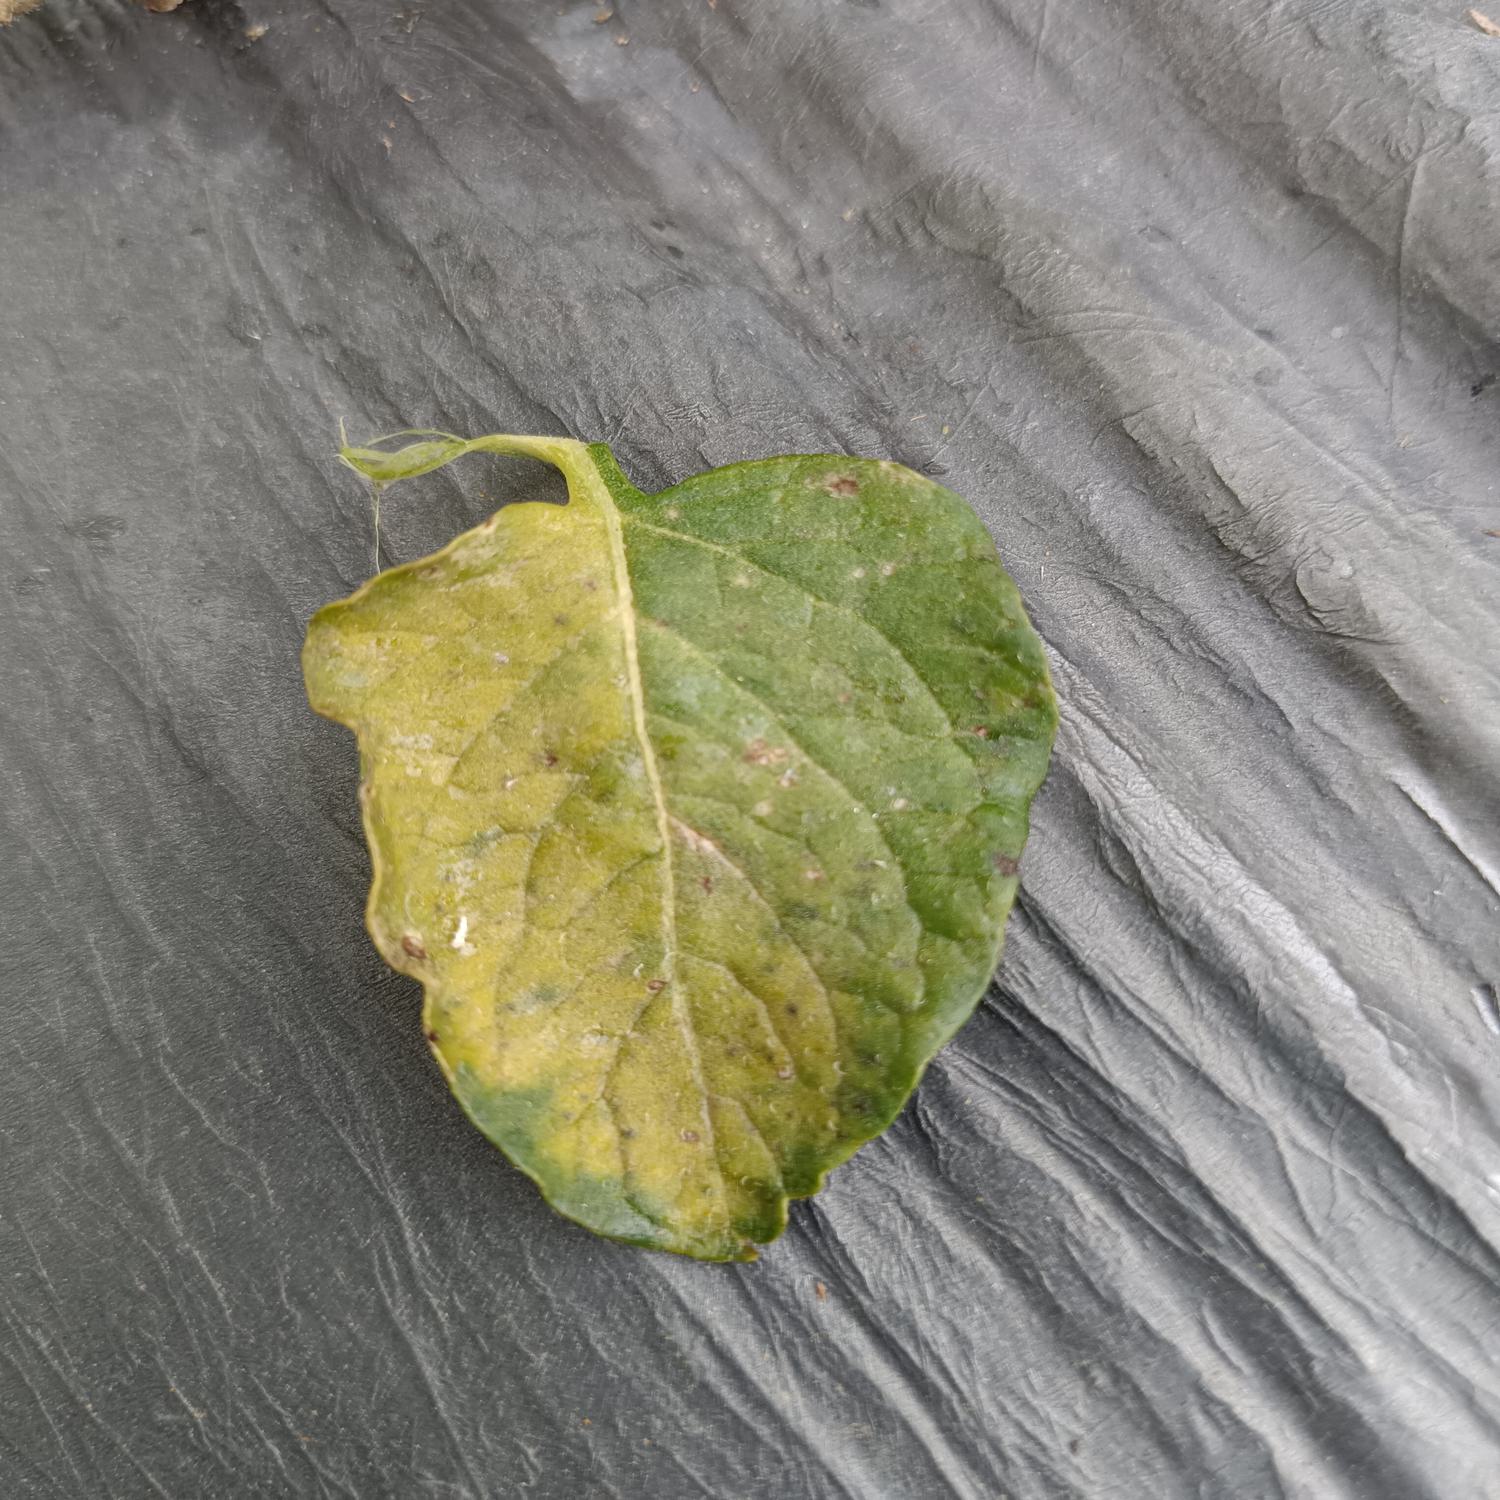
Label: Nematode